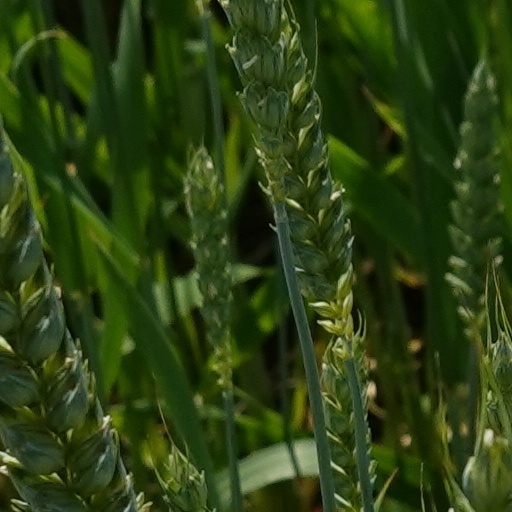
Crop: wheat